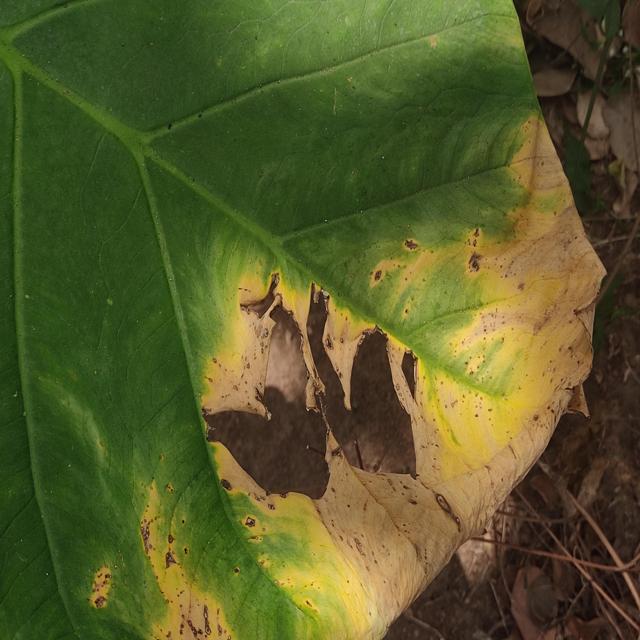
Label: Late_Blight